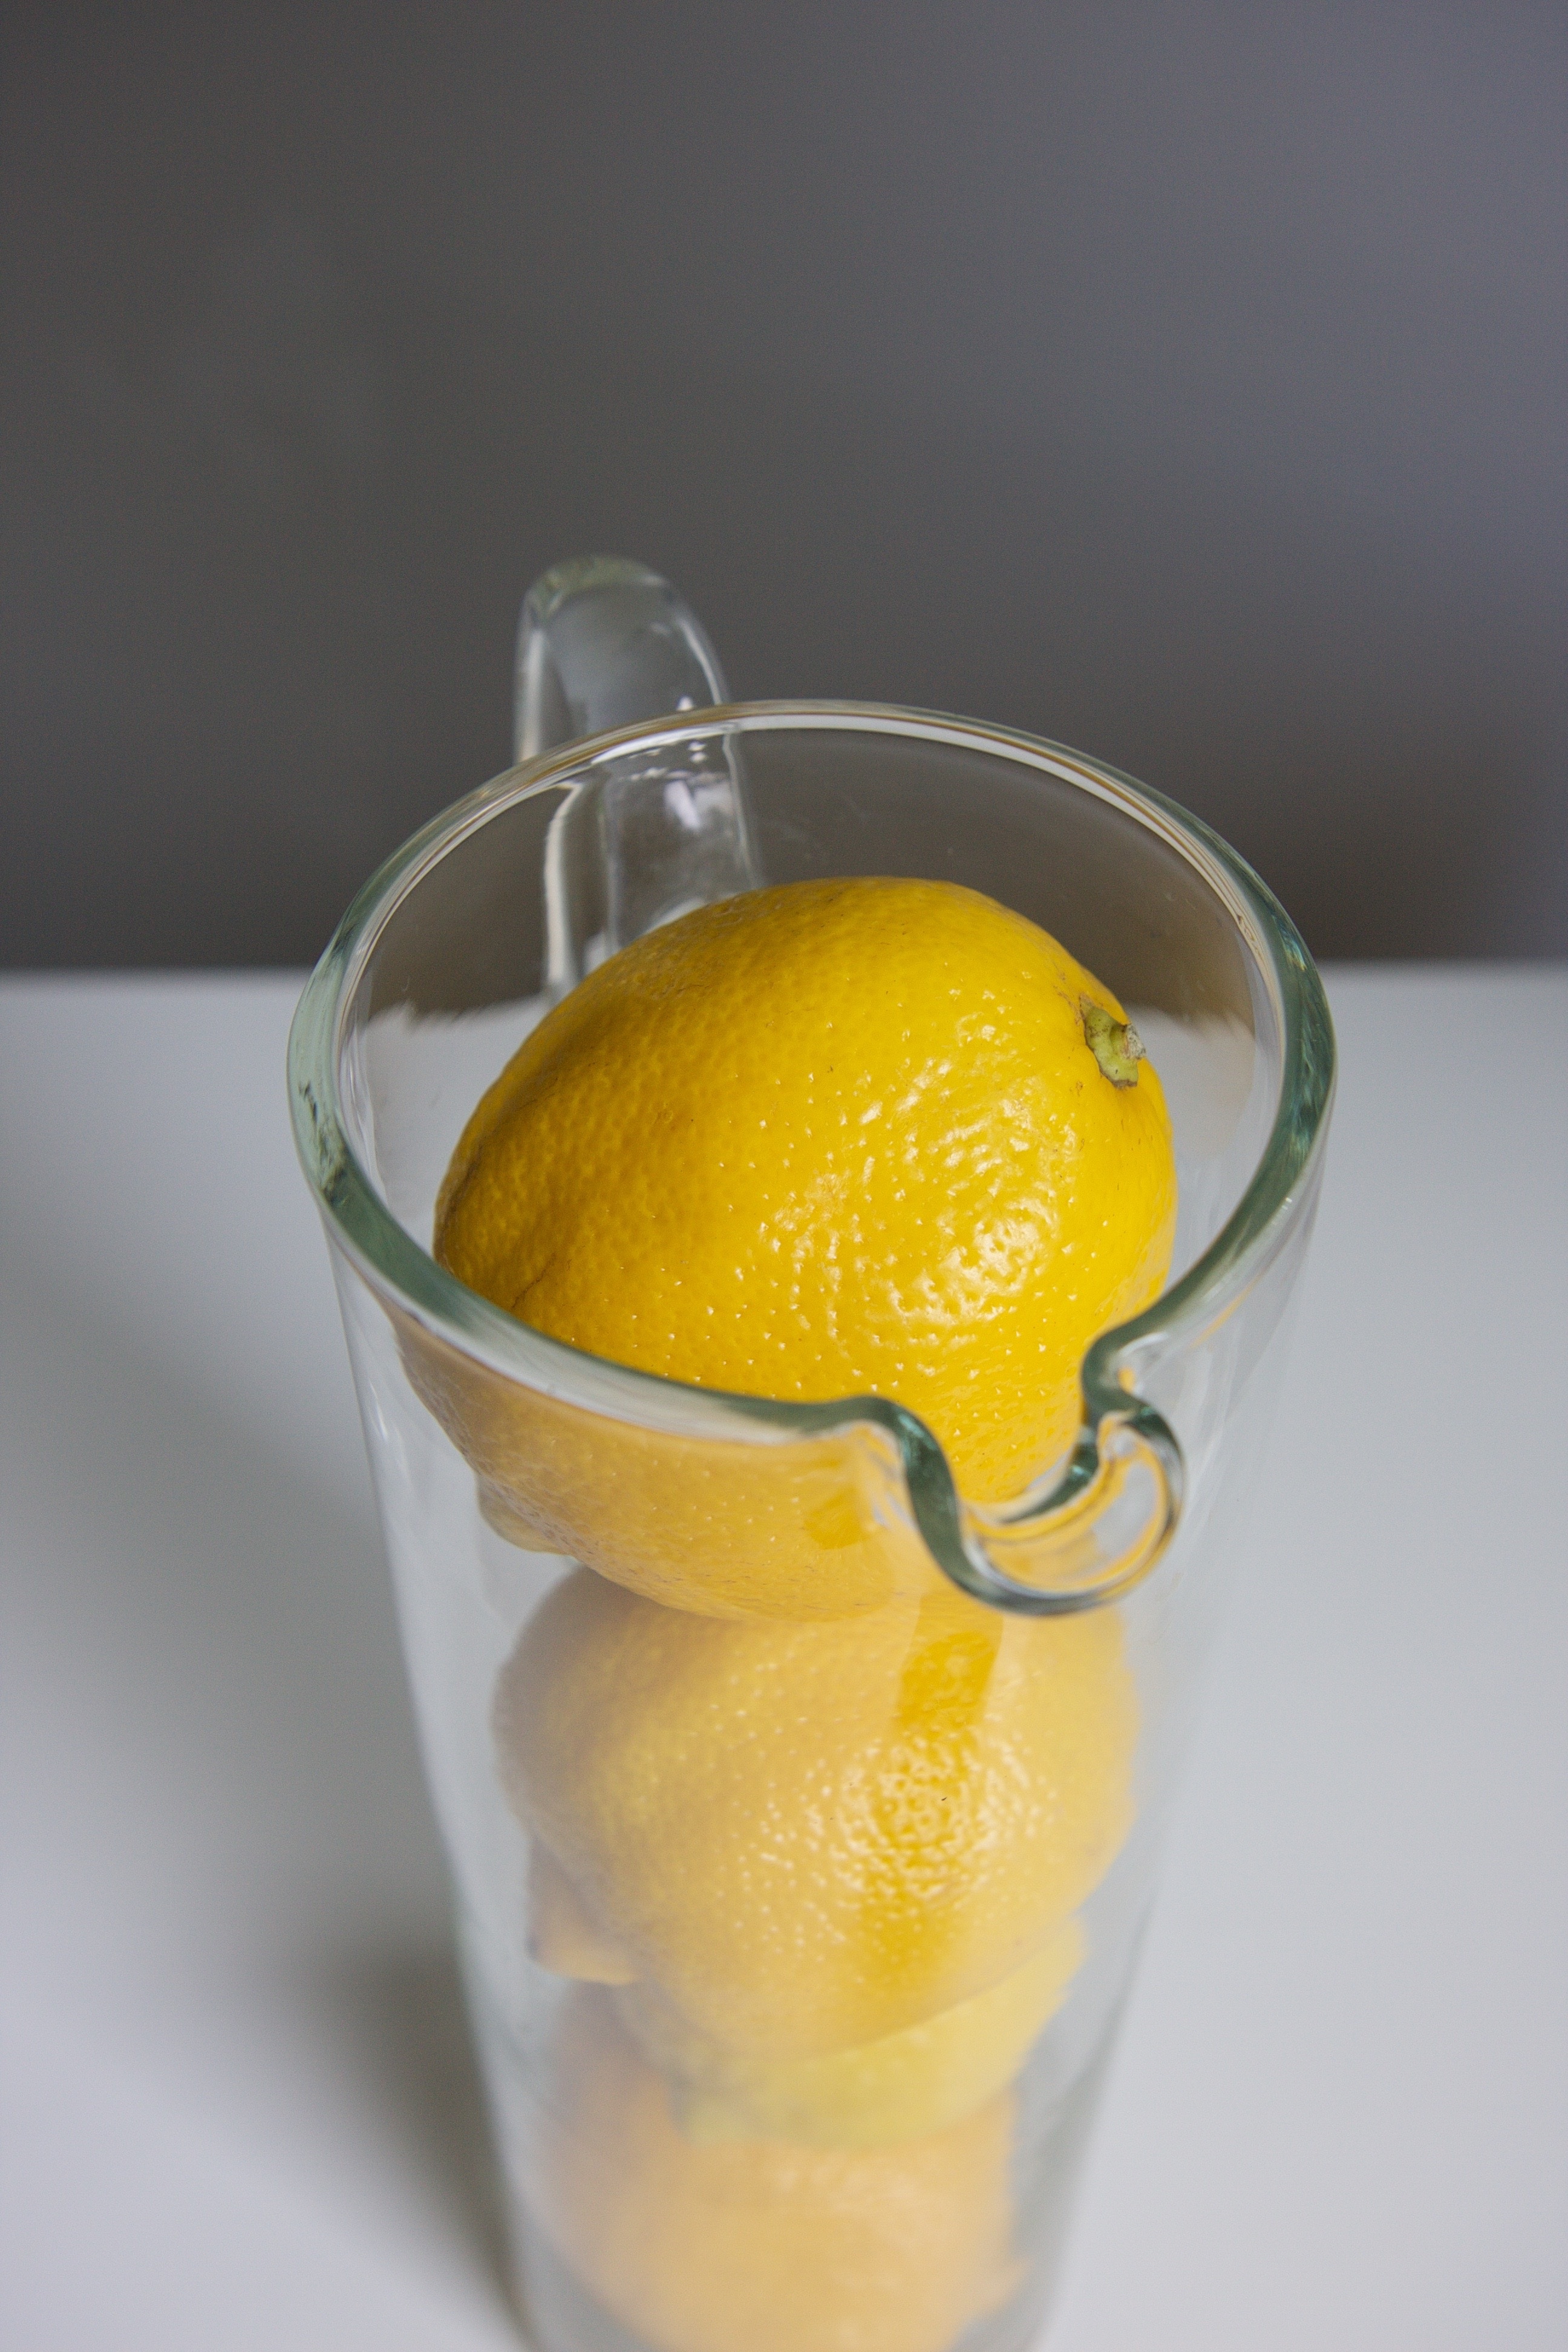
plant, fruit, orange, food, produce, fresh, lemonade, drink, yellow, healthy, lemon, cocktail, juice, organic, citrus, flowering plant, sorbet, land plant, meyer lemon, lemon juice